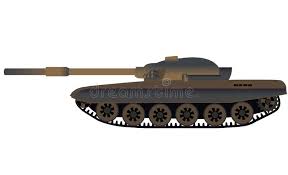
Label: Tank